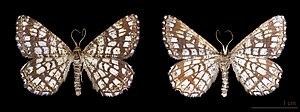
Géomètre à barreaux ♀ - Deux vues du même spécimen Localité:Lasparets, Sainte-Croix-Volvestre, Ariège, France Muséum de Toulouse
Chiasmia est un genre de lépidoptères de la famille des Geometridae, de la sous-famille des Ennominae, de la tribu des Macariini.